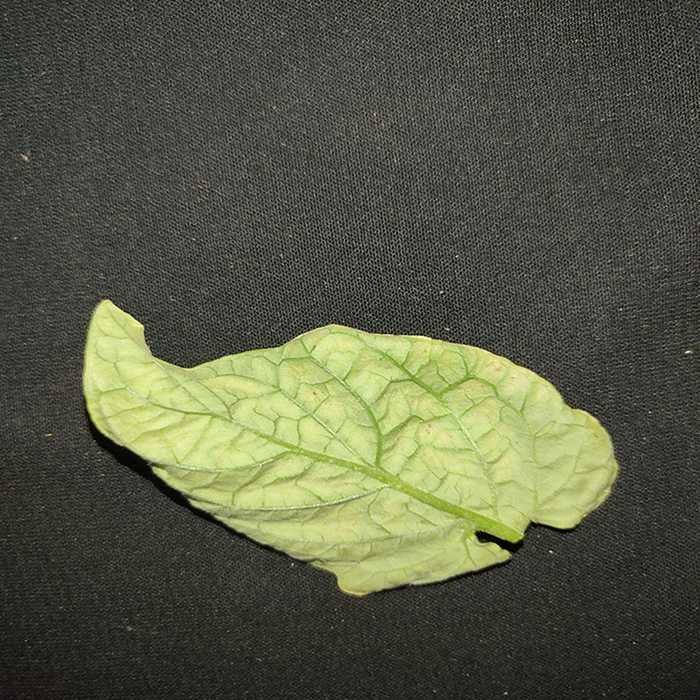
Plant: Tomato
Label: Tomato spotted wilt